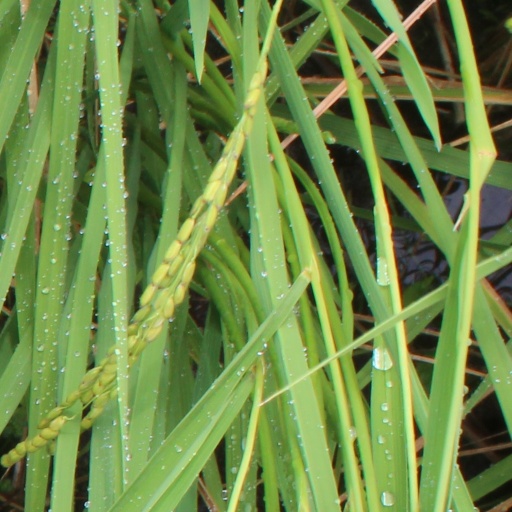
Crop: rice